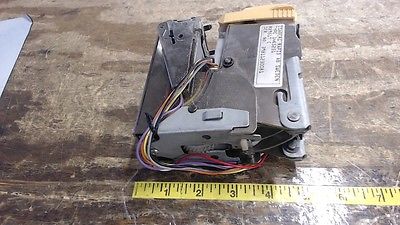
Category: stapler